USS Mississippi (BB-41)

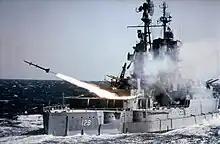
USS "Mississippi" firing a Terrier missile

On 9 December, two days after the Japanese attack on Pearl Harbor, "Mississippi" departed Iceland, bound for the Pacific Theater. She reached San Francisco on 22 January 1942, where she conducted training and escorted convoys along the west coast over the following seven months. Beginning in May 1942, the original 5-inch/51-caliber guns of the secondary battery were removed to make room for anti-aircraft machine guns. On 6 December, she escorted a convoy of troop ships to Fiji, returning to Pearl Harbor on 2 March 1943. Her first major combat operation began on 10 May, when she left Hawaii to support the liberation of the Aleutian Islands. She bombarded Kiska on 22 July, and the Japanese garrison withdrew from the island a few days later. After the conclusion of the campaign, "Mississippi" returned to San Francisco for an overhaul. On 19 October, she left San Pedro to join the invasion fleet that would attack the Gilbert Islands. During the Gilbert and Marshall Islands campaign on 20 November, while "Mississippi" was bombarding Makin, there was again an explosion in her No. 2 turret, this time killing 43 men. After repairs, she continued on in the campaign, bombarding Kwajalein on 31 January 1944, Taroa on 20 February, and Wotje on 21 February. On 15 March, she shelled Japanese positions at Kavieng on New Ireland, before returning to the United States for an overhaul in Puget Sound. This overhaul increased the number of 5-inch/25 cal guns from eight to fourteen.